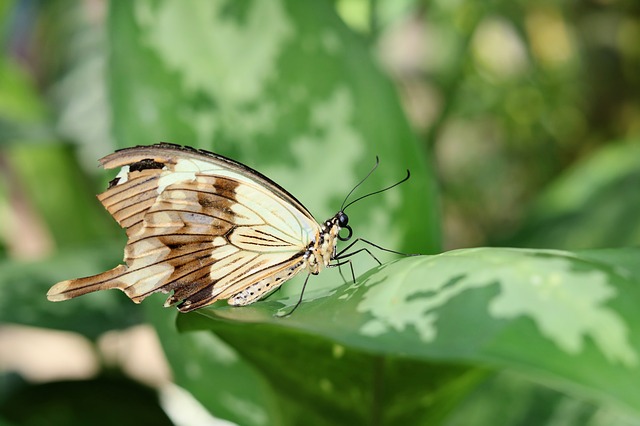
Label: butterfly